Climate change in Minnesota

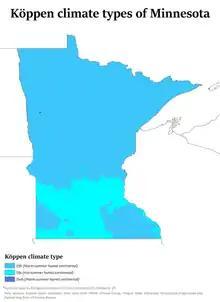
Köppen climate types in Minnesota, showing the state to be mostly warm-summer humid continental, with significant hot-summer humid continental portions.

Climate change in Minnesota encompasses the effects of climate change, attributed to human-caused increases in atmospheric carbon dioxide, in the U.S. state of Minnesota.